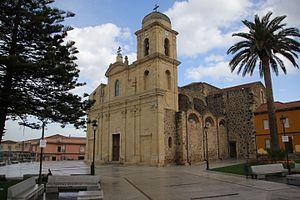
Terralba est une commune italienne d'environ 10 000 habitants, située dans la province d'Oristano, dans la région Sardaigne en Italie.